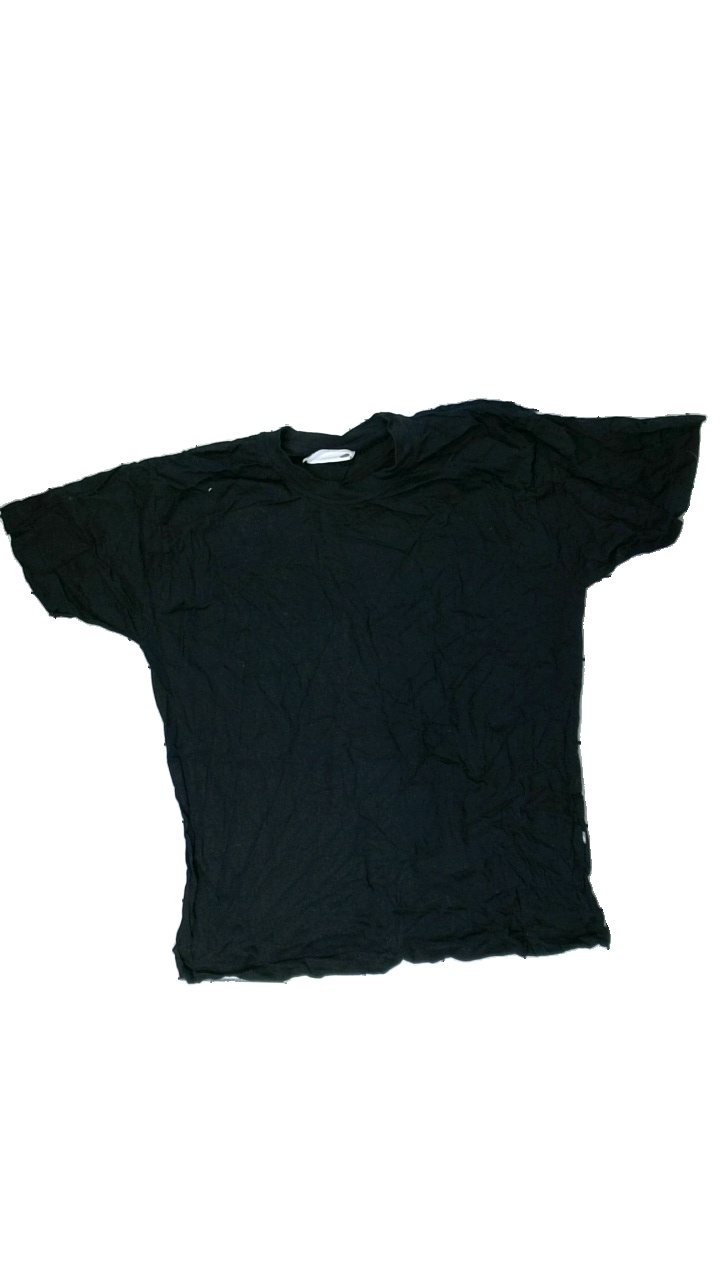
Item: T-shirt (Unisex)
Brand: Units
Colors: Black
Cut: Regular, C-collar
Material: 100% cotton
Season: All
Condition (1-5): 2
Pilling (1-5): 3
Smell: Minor
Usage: Recycle
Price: <50